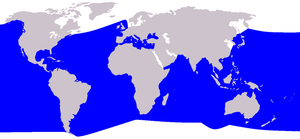
Småhovedet hval
Udbredelsesområdet for Småhovedet hval.
Udbredelsesområdet for Småhovedet hval.
Småhovedet hval er en dyreart i familien af næbhvaler under hvalordenen. Det er den eneste art i slægten Ziphius. Hvalen er 5,5-7 m lang og vejer 2-3 t. Den småhovedede hval er en af de mest udbredte og hyppige næbhvaler.